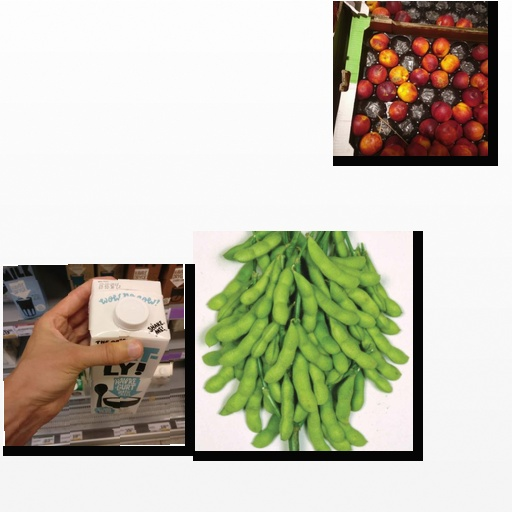
Food items: nectarine, soybean, oatghurt